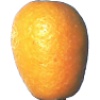
Label: Kumquats 1